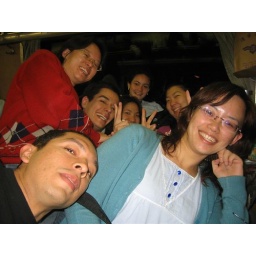
8 people fitting in 3 seats on the train